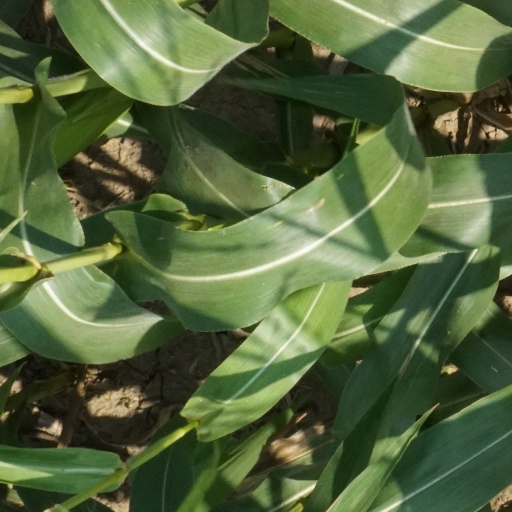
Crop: maize; corn